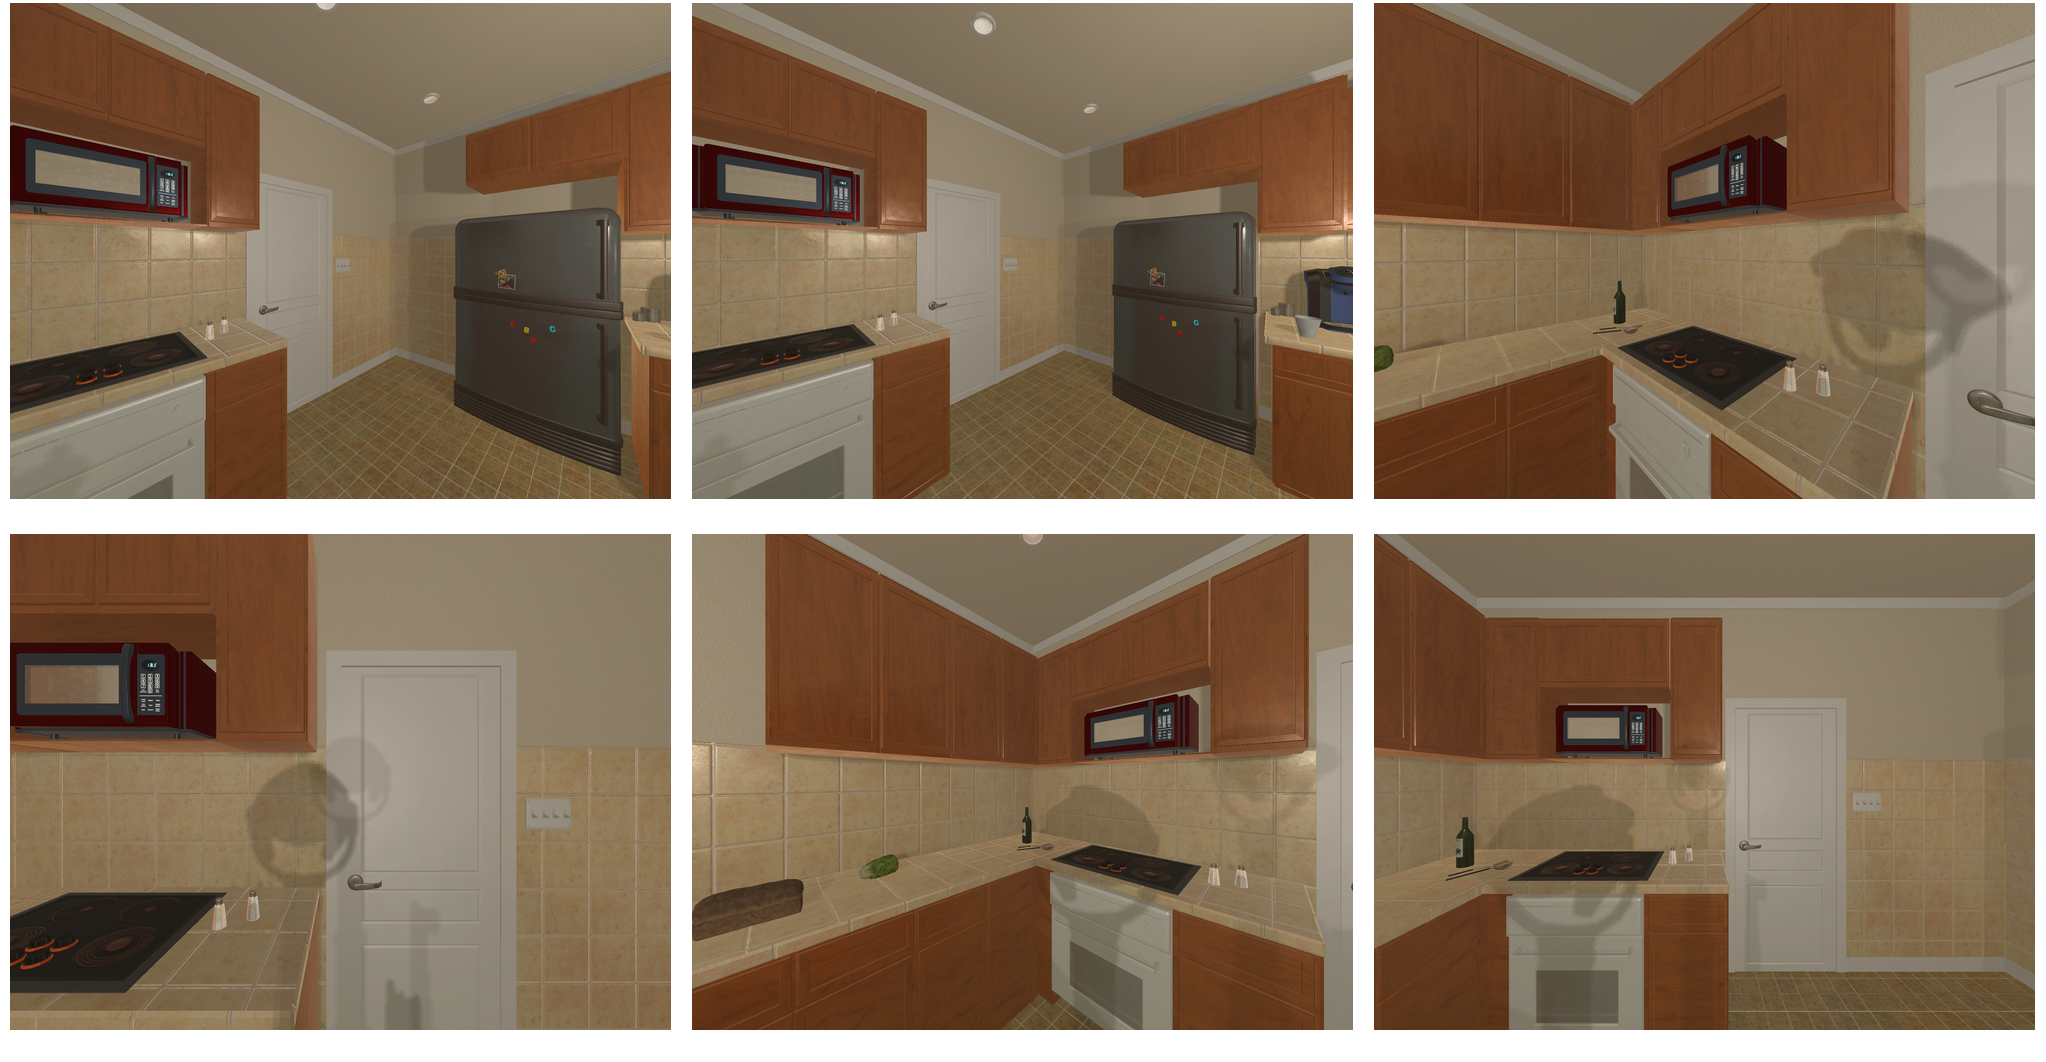Task instruction: Set the microwave oven heating time.
Answer: {"task_instruction": "Set the microwave oven heating time.", "nodes": ["button", "microwave oven"], "edges": [{"functional_relationship": "adjust", "object1": "button", "object2": "microwave oven", "spatial_relations": ["right_of", "close"], "is_touching": true}], "action_type": "press", "function_type": "device_control"}